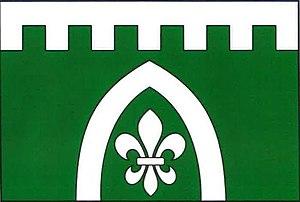
Vyskeř est une commune du district de Semily, dans la région de Liberec, en République tchèque. Sa population s'élevait à 408 habitants en 2019.